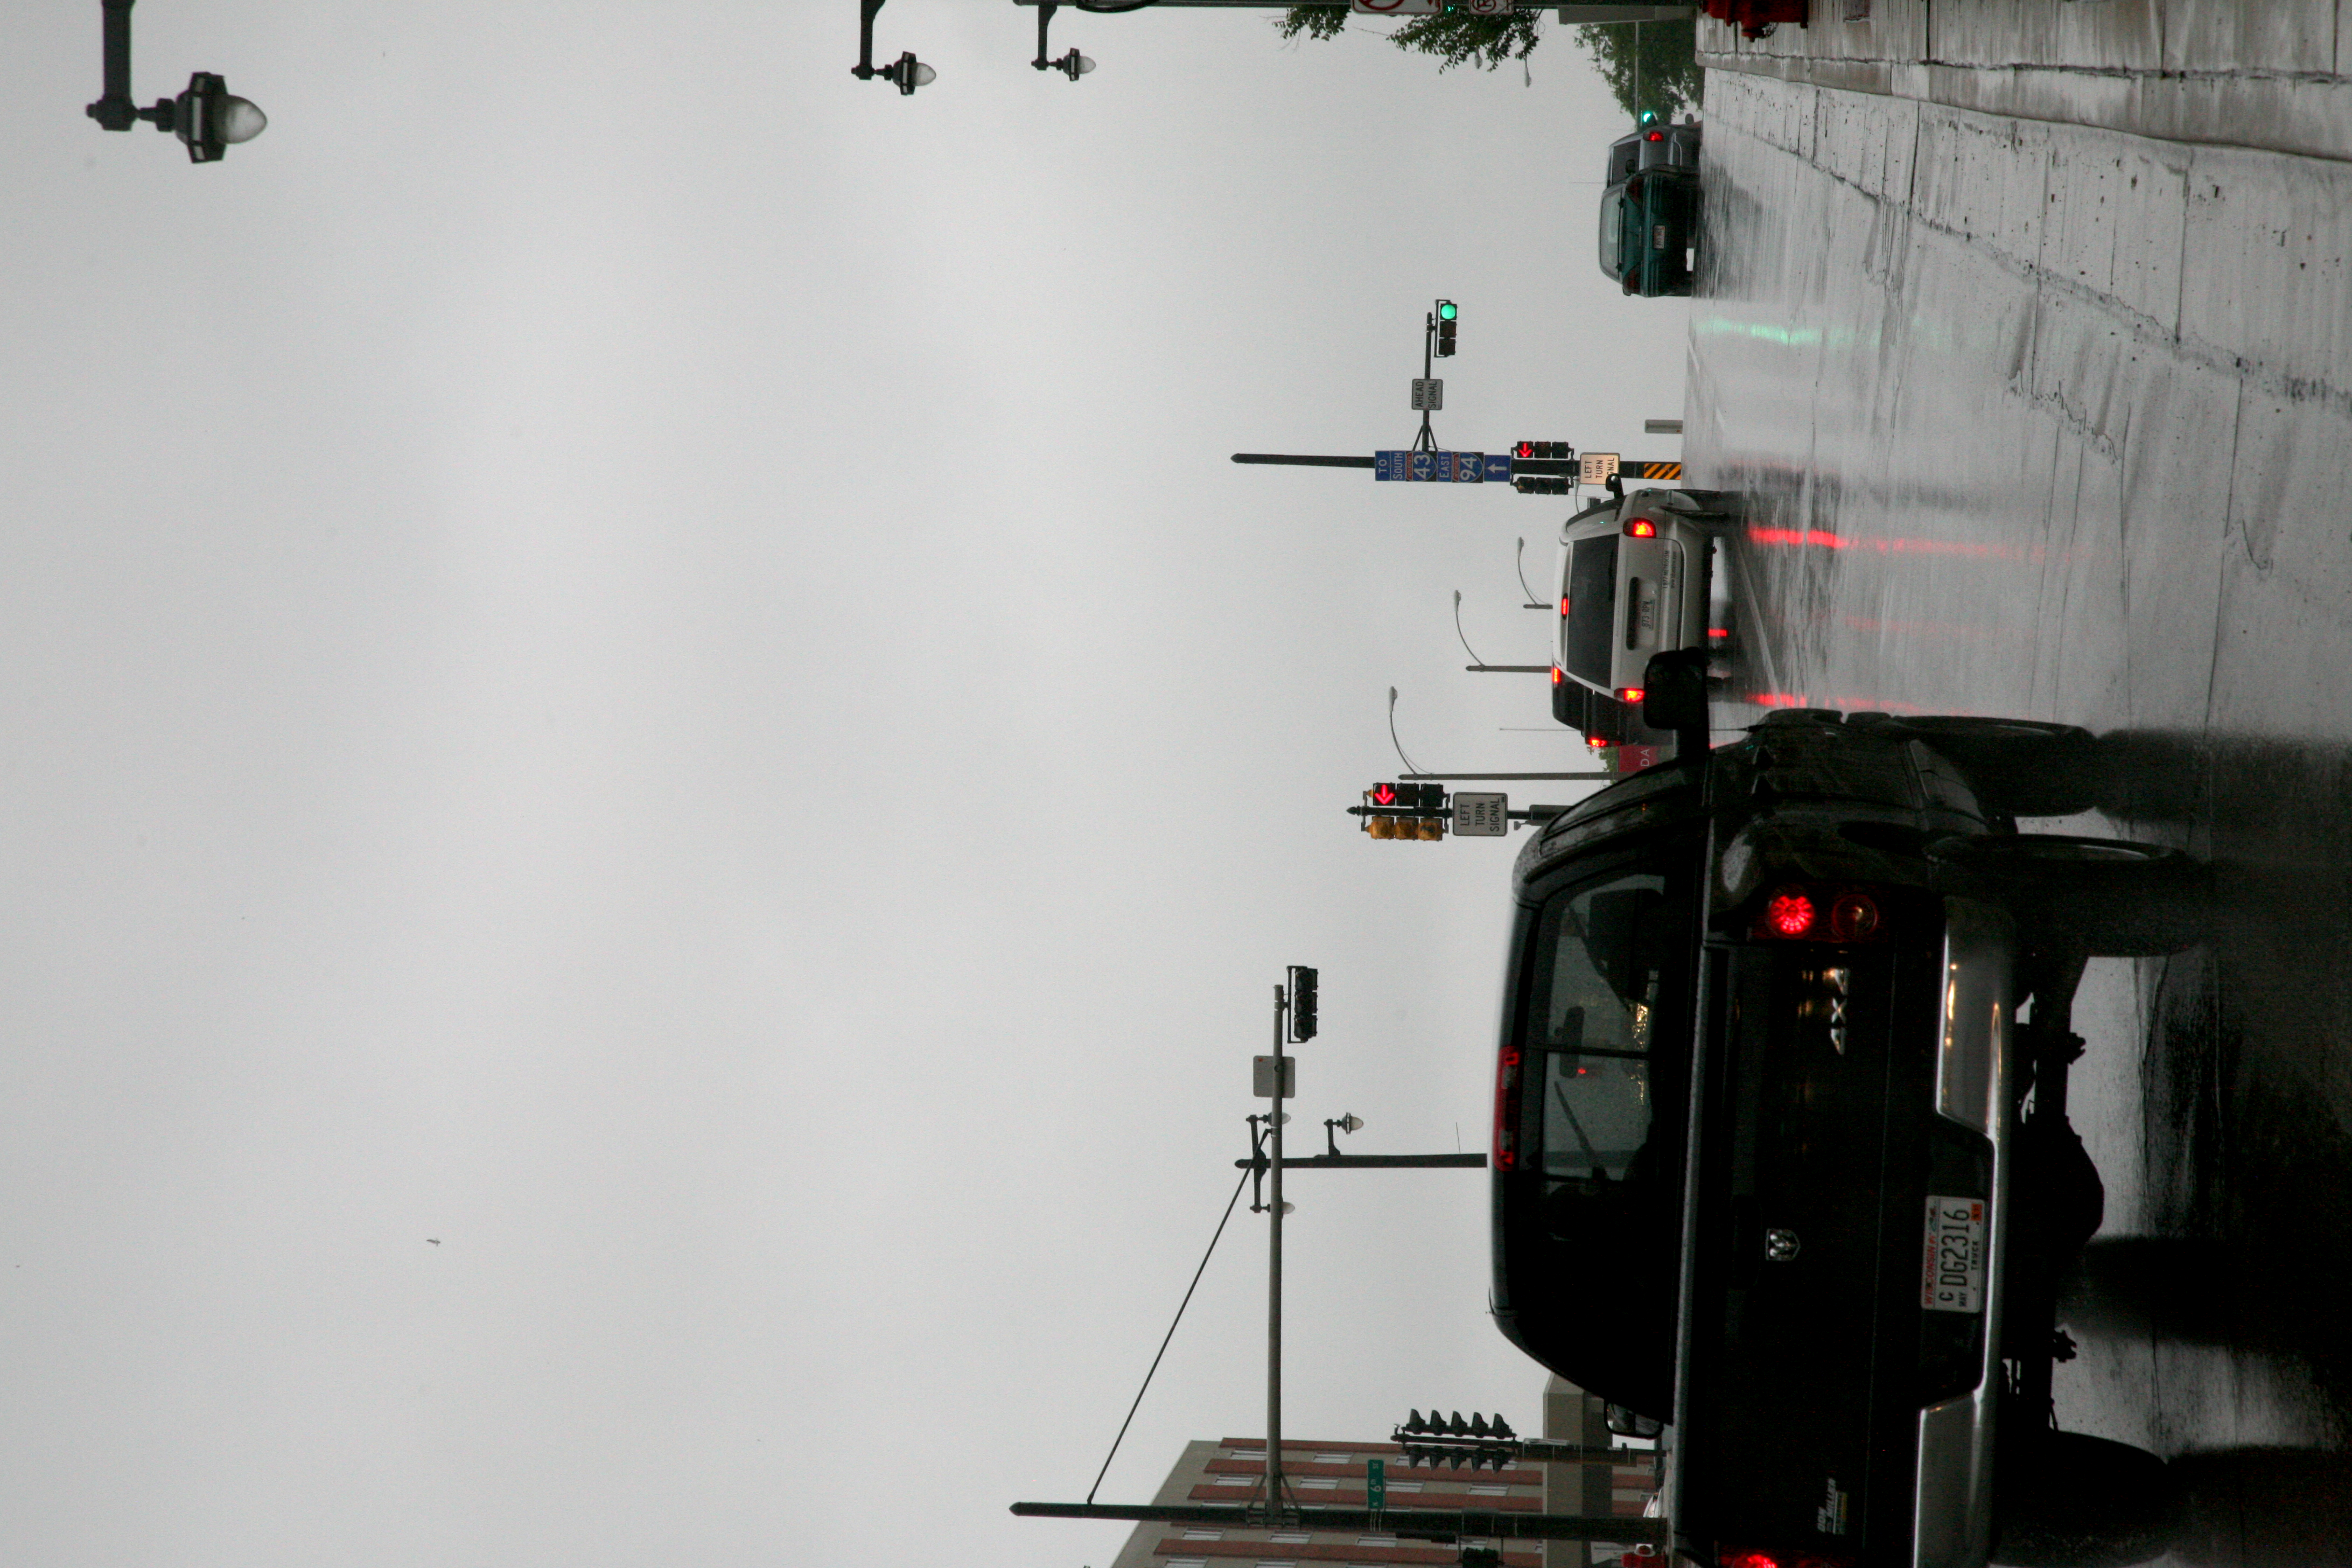
snow, road, traffic, car, rain, vehicle, weather, road trip, pickup, pluie, wisconsin, milwaukee